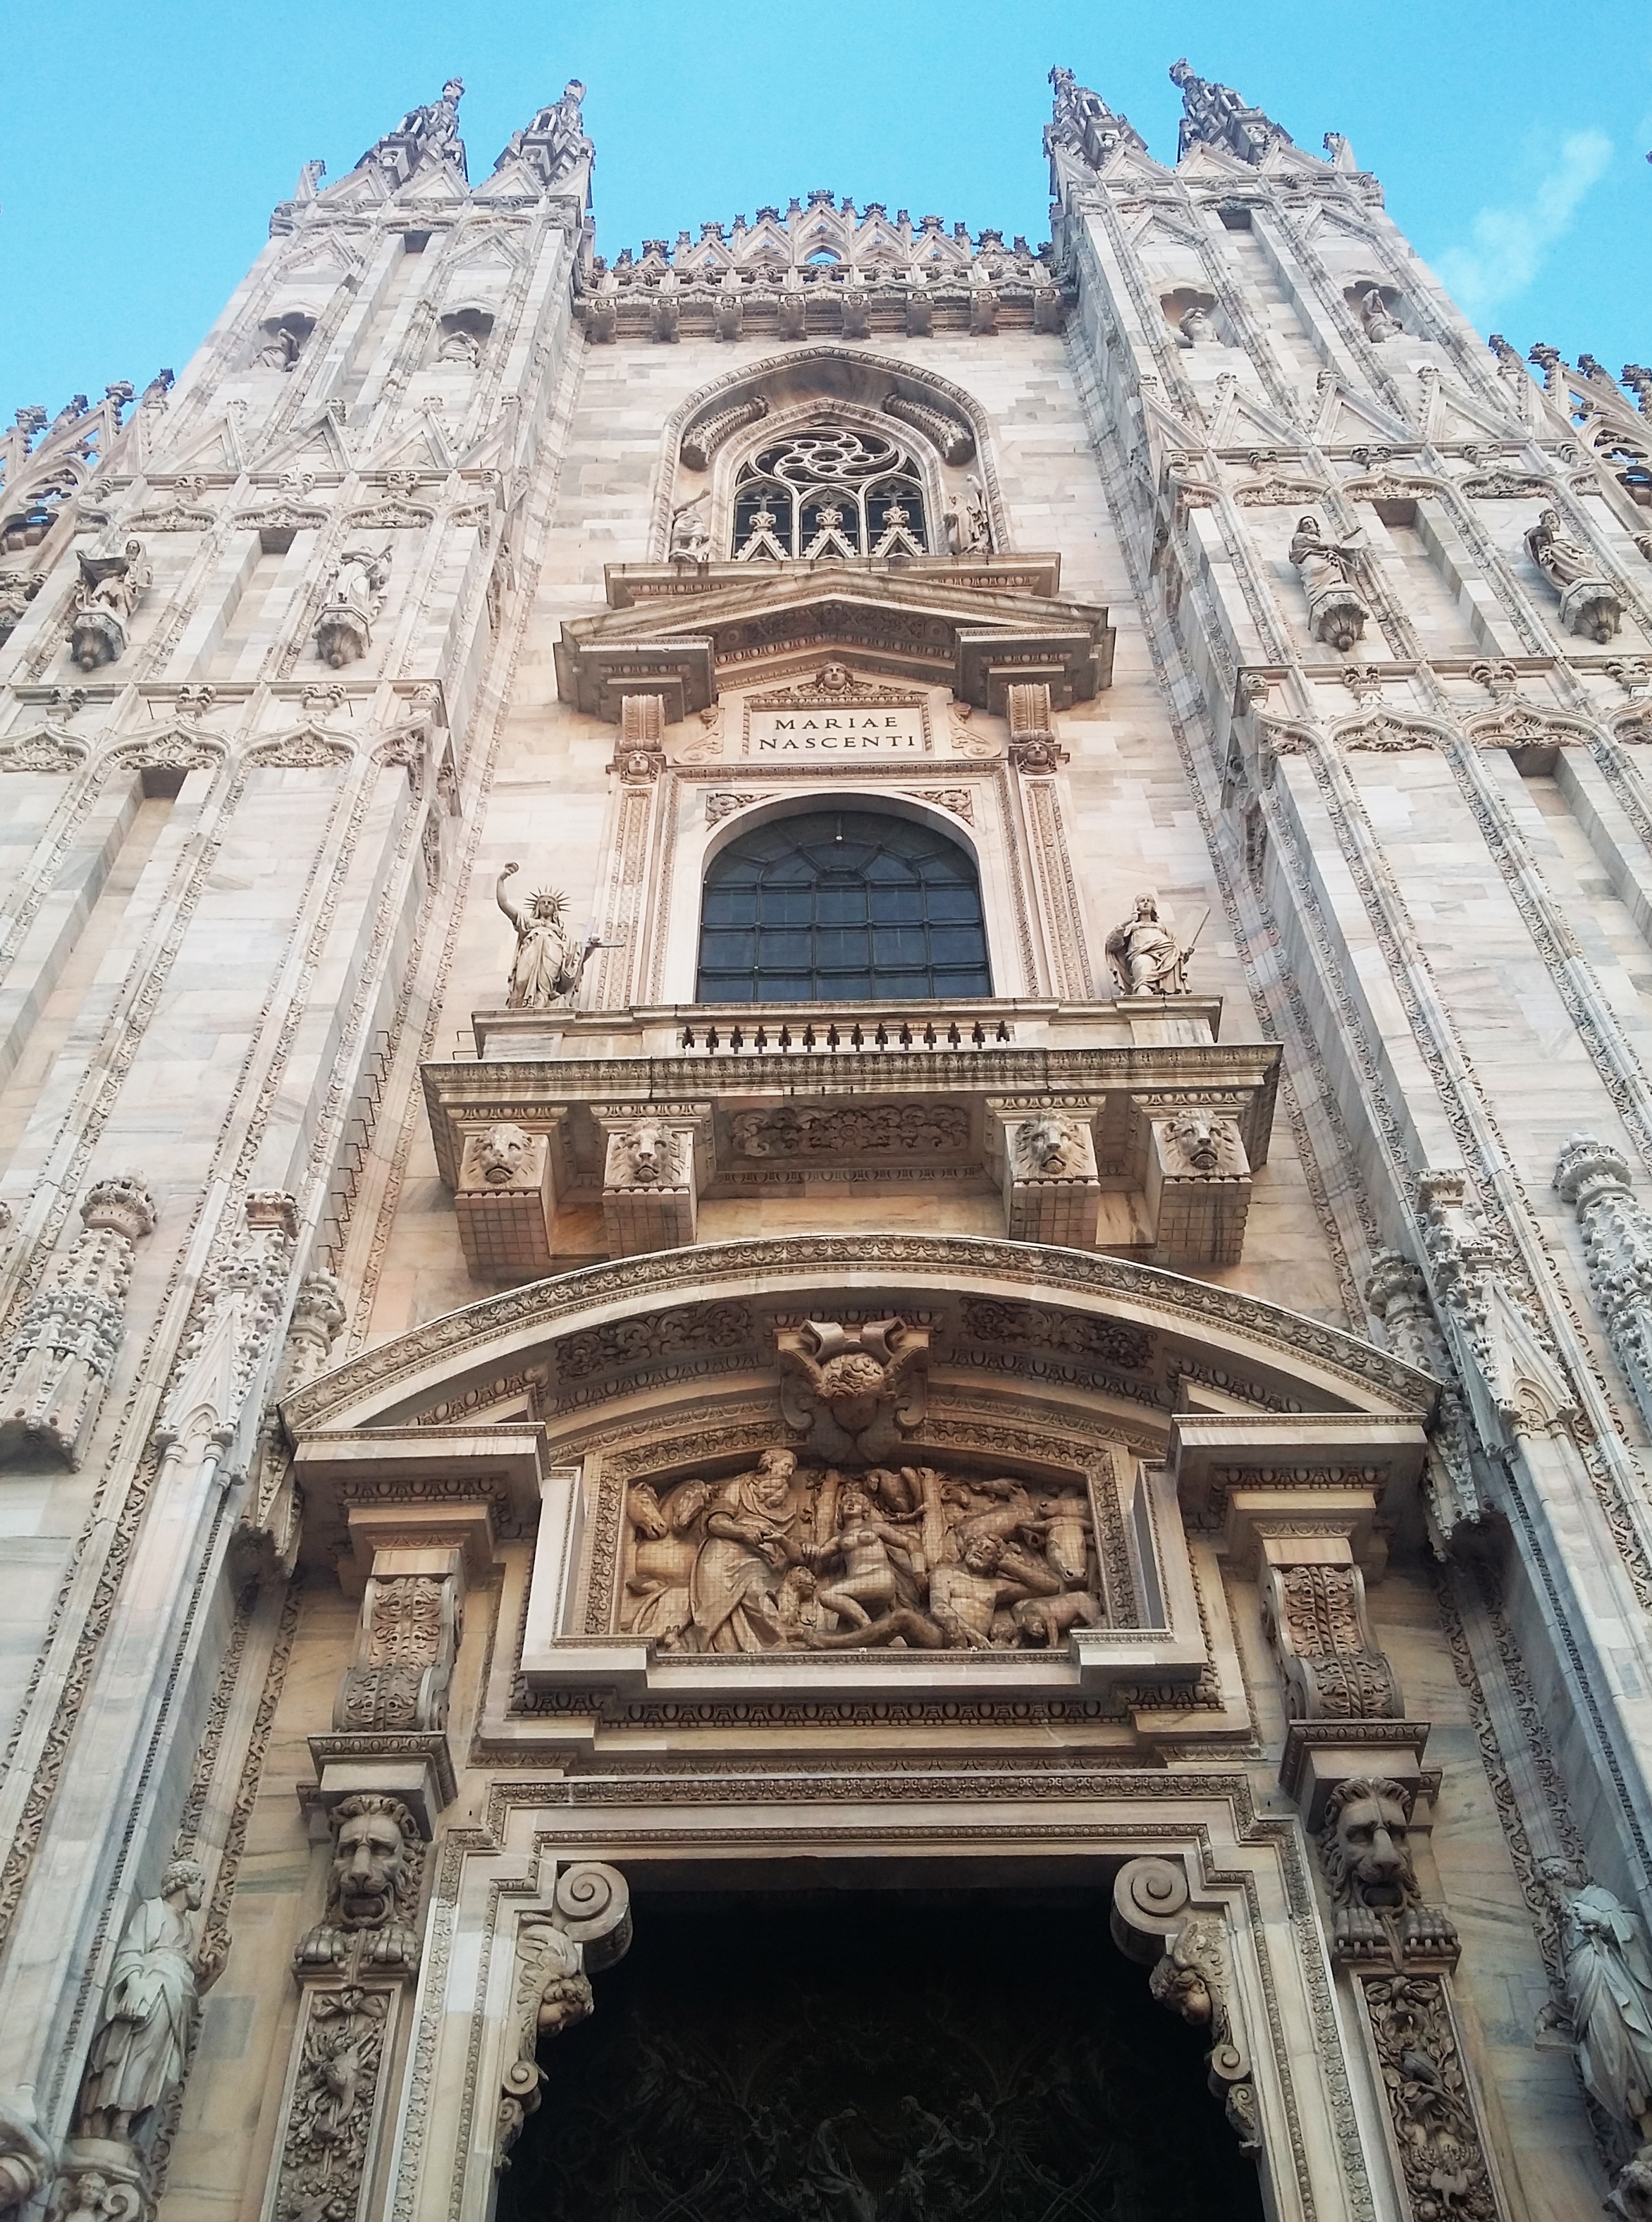
landmark, historic site, building, architecture, basilica, dome, cathedral, facade, monument, church, place of worship, ancient roman architecture, ancient history, arch, baptistery, ancient rome, byzantine architecture